Buell A. Nesbett

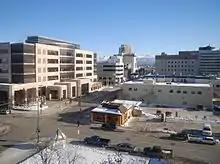
Downtown Anchorage in early 2007. The Nesbett Courthouse is at left.

Nesbett was also involved with an effort to reopen an Alaskan coal mine; he was president of the Buffalo Coal Mining Company and suffered financial losses when the company was unable to successfully reopen the mine.